Ricardo Balaca

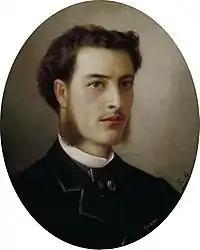
Self-portrait,

Ricardo Balaca y Orejas-Canseco (31 December 1844 – 12 February 1880) was a Spanish painter and illustrator who specialized in battle scenes. His brother, Eduardo, was also a well-known painter.